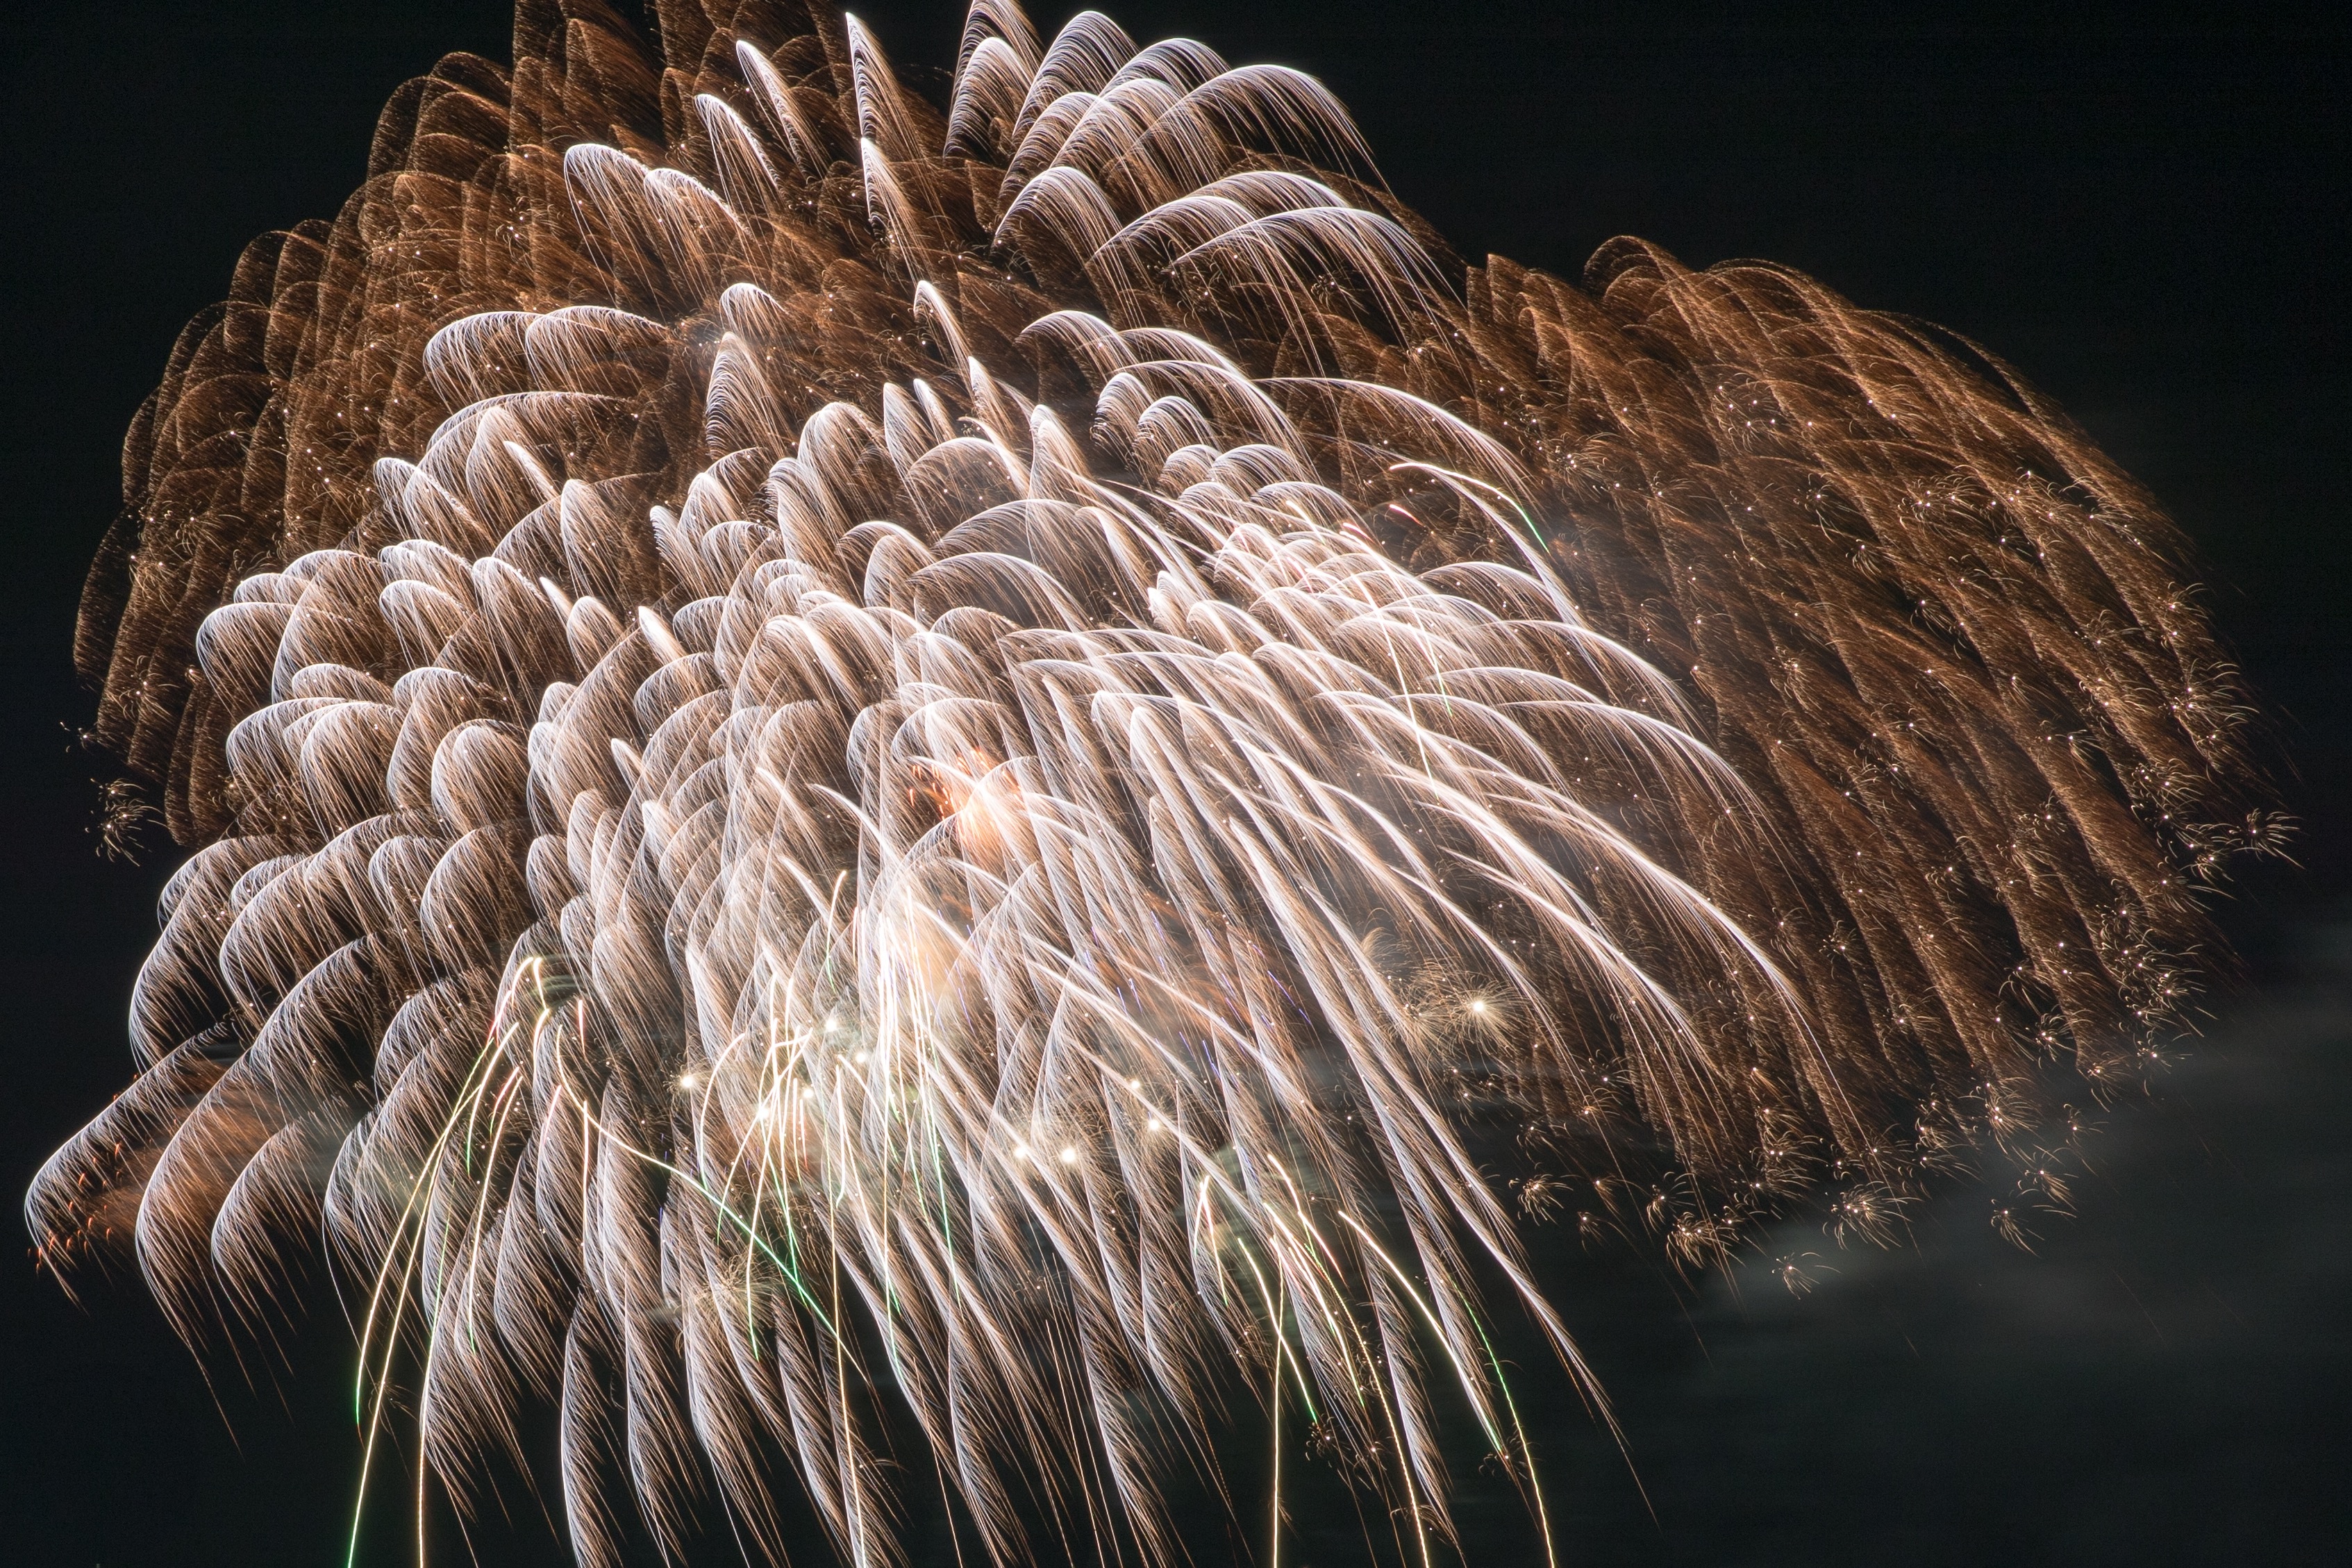
recreation, fireworks, event, outdoor recreation